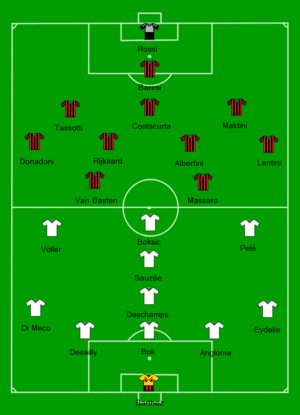
Finale de la Ligue des Champions 1993. OM (blanc) et Milan AC (rouge et noir)
L'Olympique de Marseille est un club de football français fondé en 1899 par René Dufaure de Montmirail.